Citadel of Ghazni

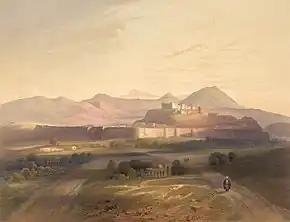
Painting by James Rattray shows town and Citadel of Ghazni, 1839-1842

In 962, the Turkic slave commander of the Samanid Empire, Alp-Tegin, attacked Ghazni and besieged the citadel for four months. He wrested Ghazni from the Lawik ruler, Abu Bakr Lawik. Alp-Tegin was accompanied by Sabuktigin during this conquest.